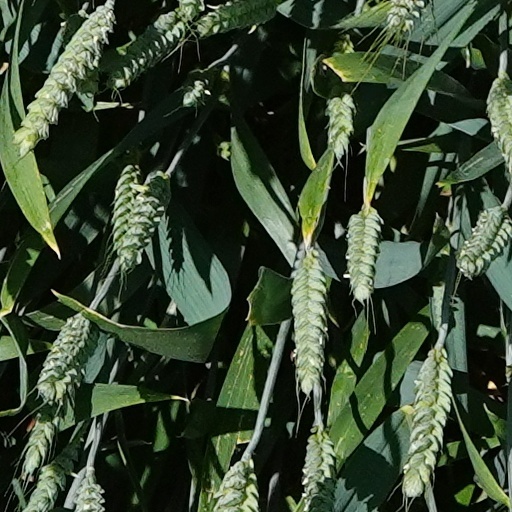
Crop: wheat